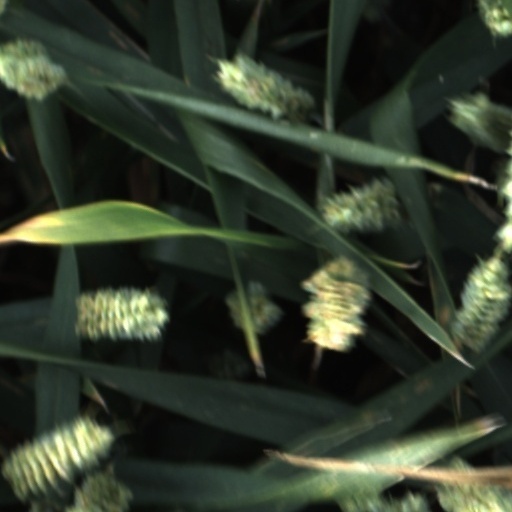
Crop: wheat